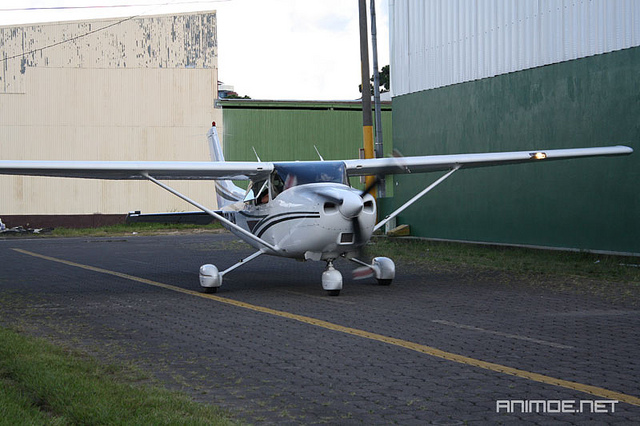
A light aircraft parked on a paved area by a building